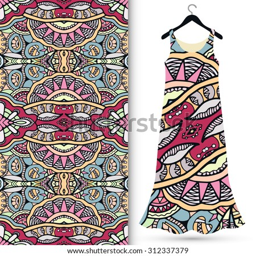
seamless floral geometric pattern , women 's dress on a hanger .